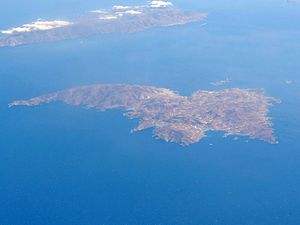
Øer i Middelhavet / Efter areal og befolkning
Dette er en liste over øer i Middelhavet, et indhav mellem Europa og Afrika, med Vestasien i øst og Atlanterhavet i vest.